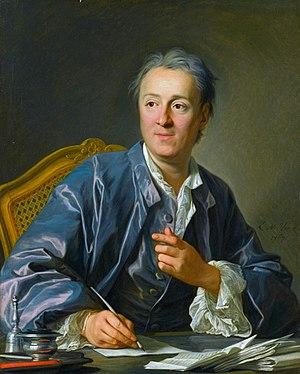
Pierre Hérigone, né vers 1580 et mort à Paris le 1ᵉʳ mars 1643, est un mathématicien et astronome français d'origine basque.
Au sens large, l'athéisme est défini comme l'absence ou le refus de toute croyance en quelque divinité que ce soit. Le terme s'oppose donc au théisme, toutefois cette définition ainsi posée ne permet pas de le distinguer clairement de l'agnosticisme, de l'antithéisme et de l'apathéisme avec lesquels il peut être confondu. Ainsi, l'athéisme se définit aussi dans un sens plus restreint comme la doctrine qui nie l'existence de Dieu en particulier d'un Dieu unique et transcendant.
13 février : Au Royaume-Uni, Henry Cort met au point le procédé de puddlage qui permet de décarburer la fonte et d’obtenir des fers et aciers de qualité.
La littérature française du XVIIIᵉ siècle s’inscrit dans une période le plus souvent définie par deux dates repères : 1715, date de la mort de Louis XIV, et d’autre part, 1799, date du coup d’État de Bonaparte qui instaure le Consulat et met d’une certaine façon fin à la période révolutionnaire. Ce siècle de transformations économiques, sociales, intellectuelles et politiques est riche d’une multiplicité d’œuvres qui peuvent se rattacher, en simplifiant, à deux orientations majeures : le mouvement des Lumières et ses remises en cause des bases de la société et, par ailleurs, la naissance d’une sensibilité que l’on qualifiera postérieurement de préromantique.
La peinture française du XVIIIᵉ siècle est marquée par le goût « rococo » qui inspire toutes les formes de l'art.
Un polygraphe est un auteur qui écrit sur des domaines variés.
Le portrait est un genre littéraire dérivé du portrait pictural.
Le romantisme français est l'expression en France du mouvement littéraire et artistique appelé romantisme. C'est un courant artistique européen qui est né en Allemagne et en Angleterre, pour ensuite se développer en France au début du XIXᵉ siècle.
Le « parti philosophique » désignait globalement au XVIIIᵉ siècle, en France, les intellectuels partisans du mouvement des Lumières, par opposition au parti dit dévot.